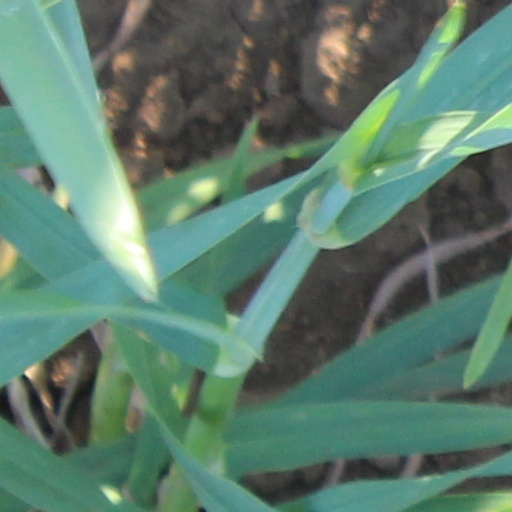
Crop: wheat